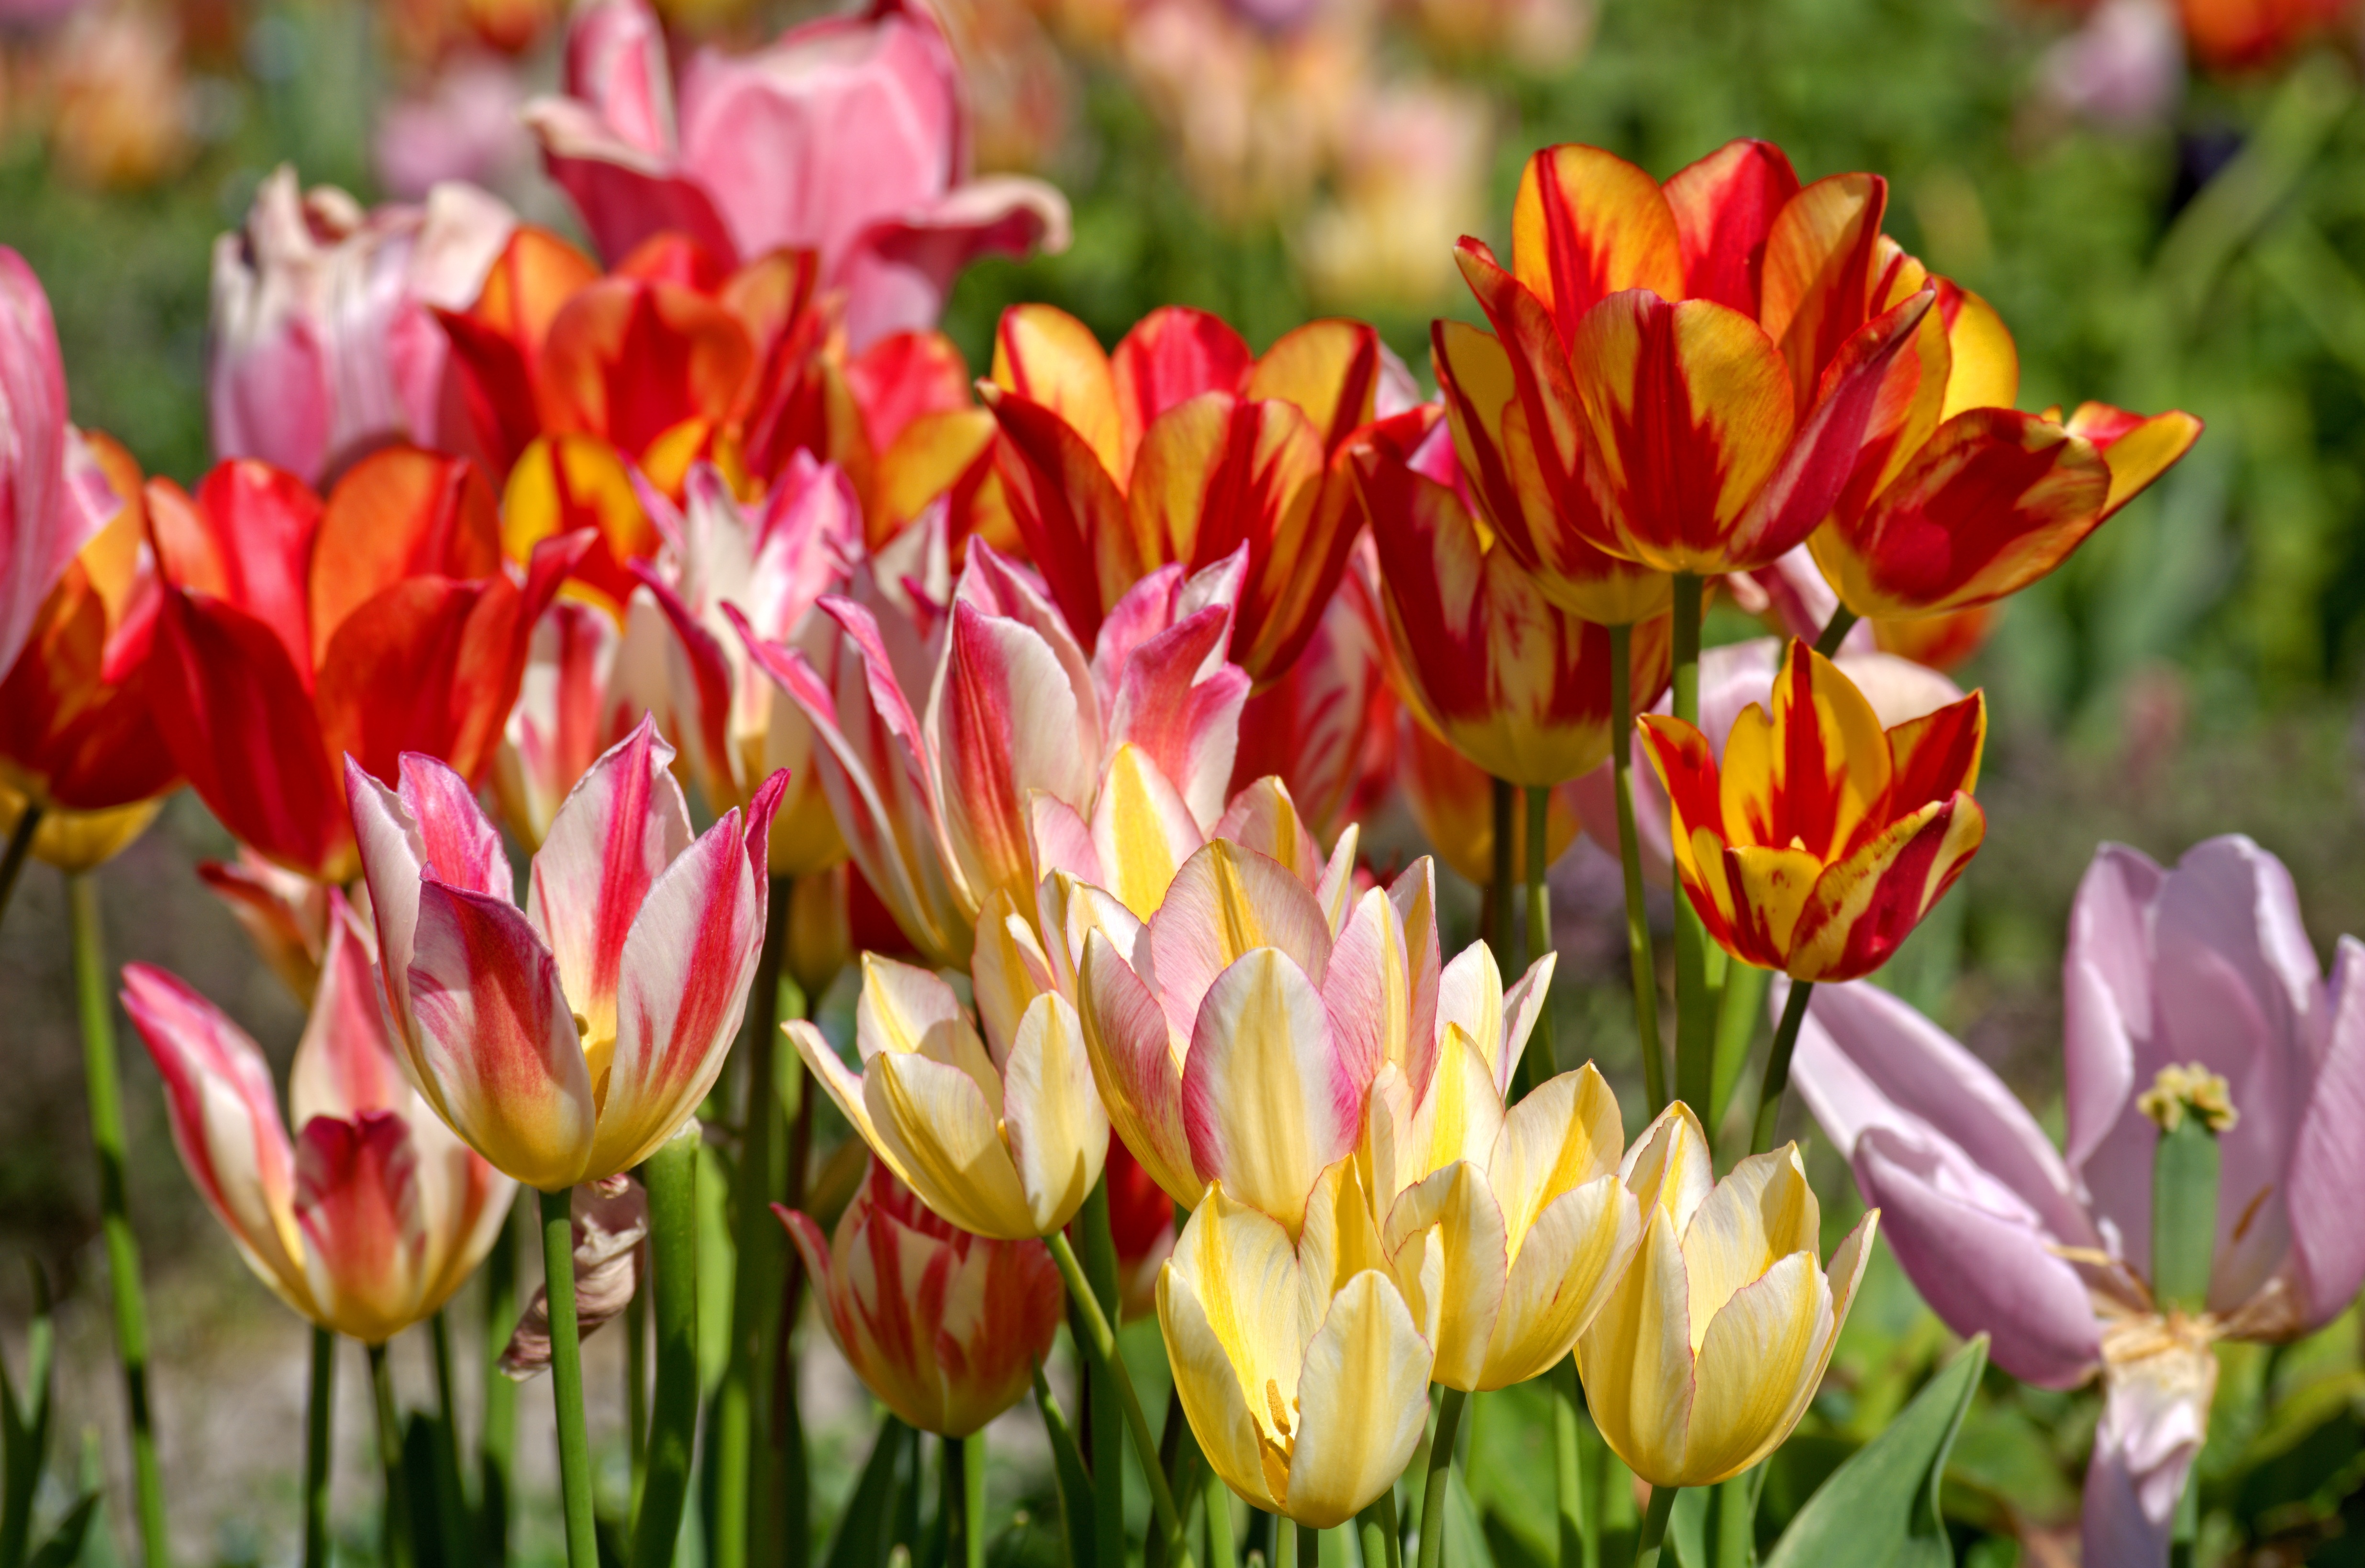
blossom, plant, flower, petal, bloom, tulip, spring, red, color, romance, botany, colorful, flora, wildflower, tulips, blossomed, flowering plant, spring greetings, land plant